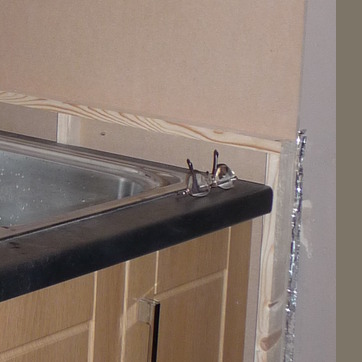
Material: metal